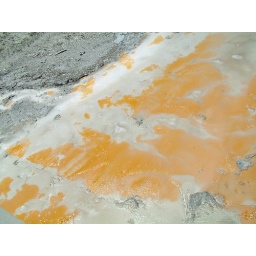
orange patches in the stream of hot water